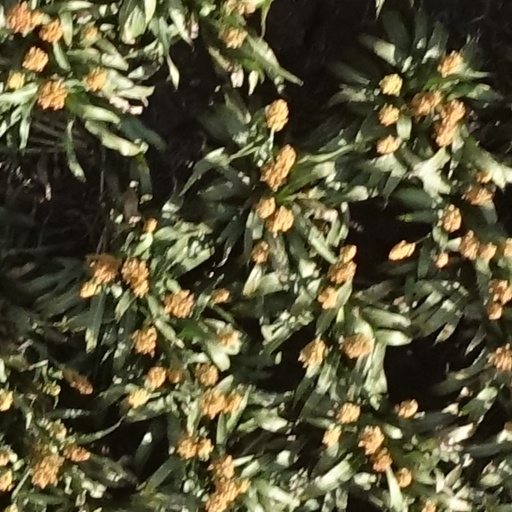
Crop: sorghum